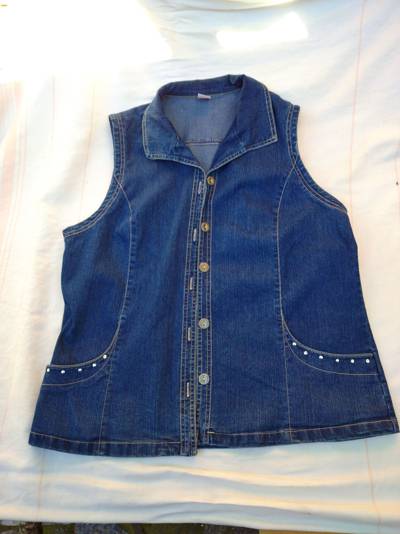
Waste category: clothes